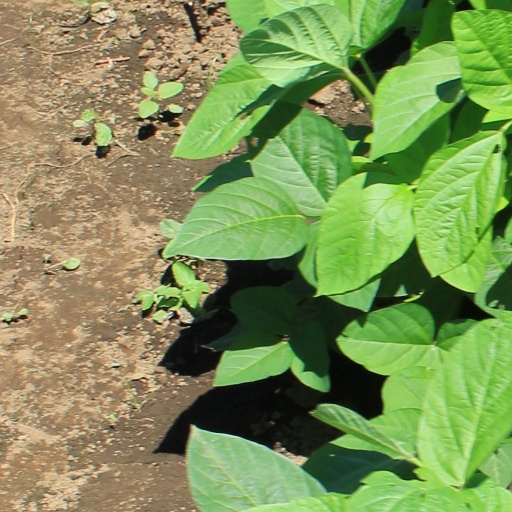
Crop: soybean